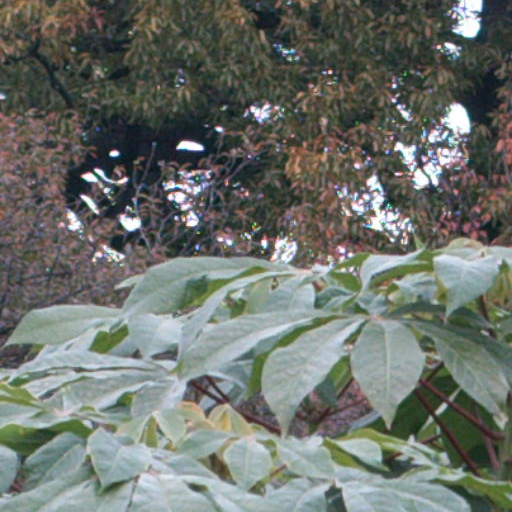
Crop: cassava